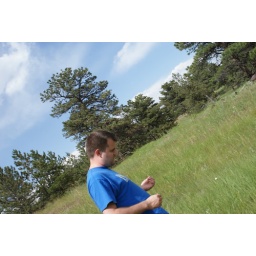
brad is standing and or playing in the grass (48)